Taper (concert)

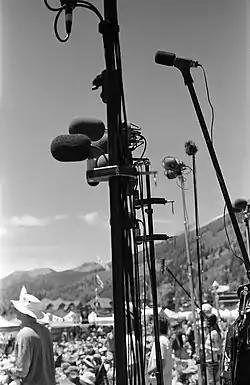
Taper section at Telluride Bluegrass Festival in June 2007.

A taper is a person who records musical events, often from standing microphones in the audience, for the benefit of the musical group's fanbase. Such taping was popularized in the late 1960s and early 1970s by fans of the Grateful Dead. Audio recording, while not officially allowed until the creation by the band of a "tapers' section" behind the soundboard in the mid-1980s, was generally tolerated at shows and fans would share their tapes through trade. Taping and trading became a Grateful Dead subculture.